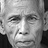
Emotion: neutral